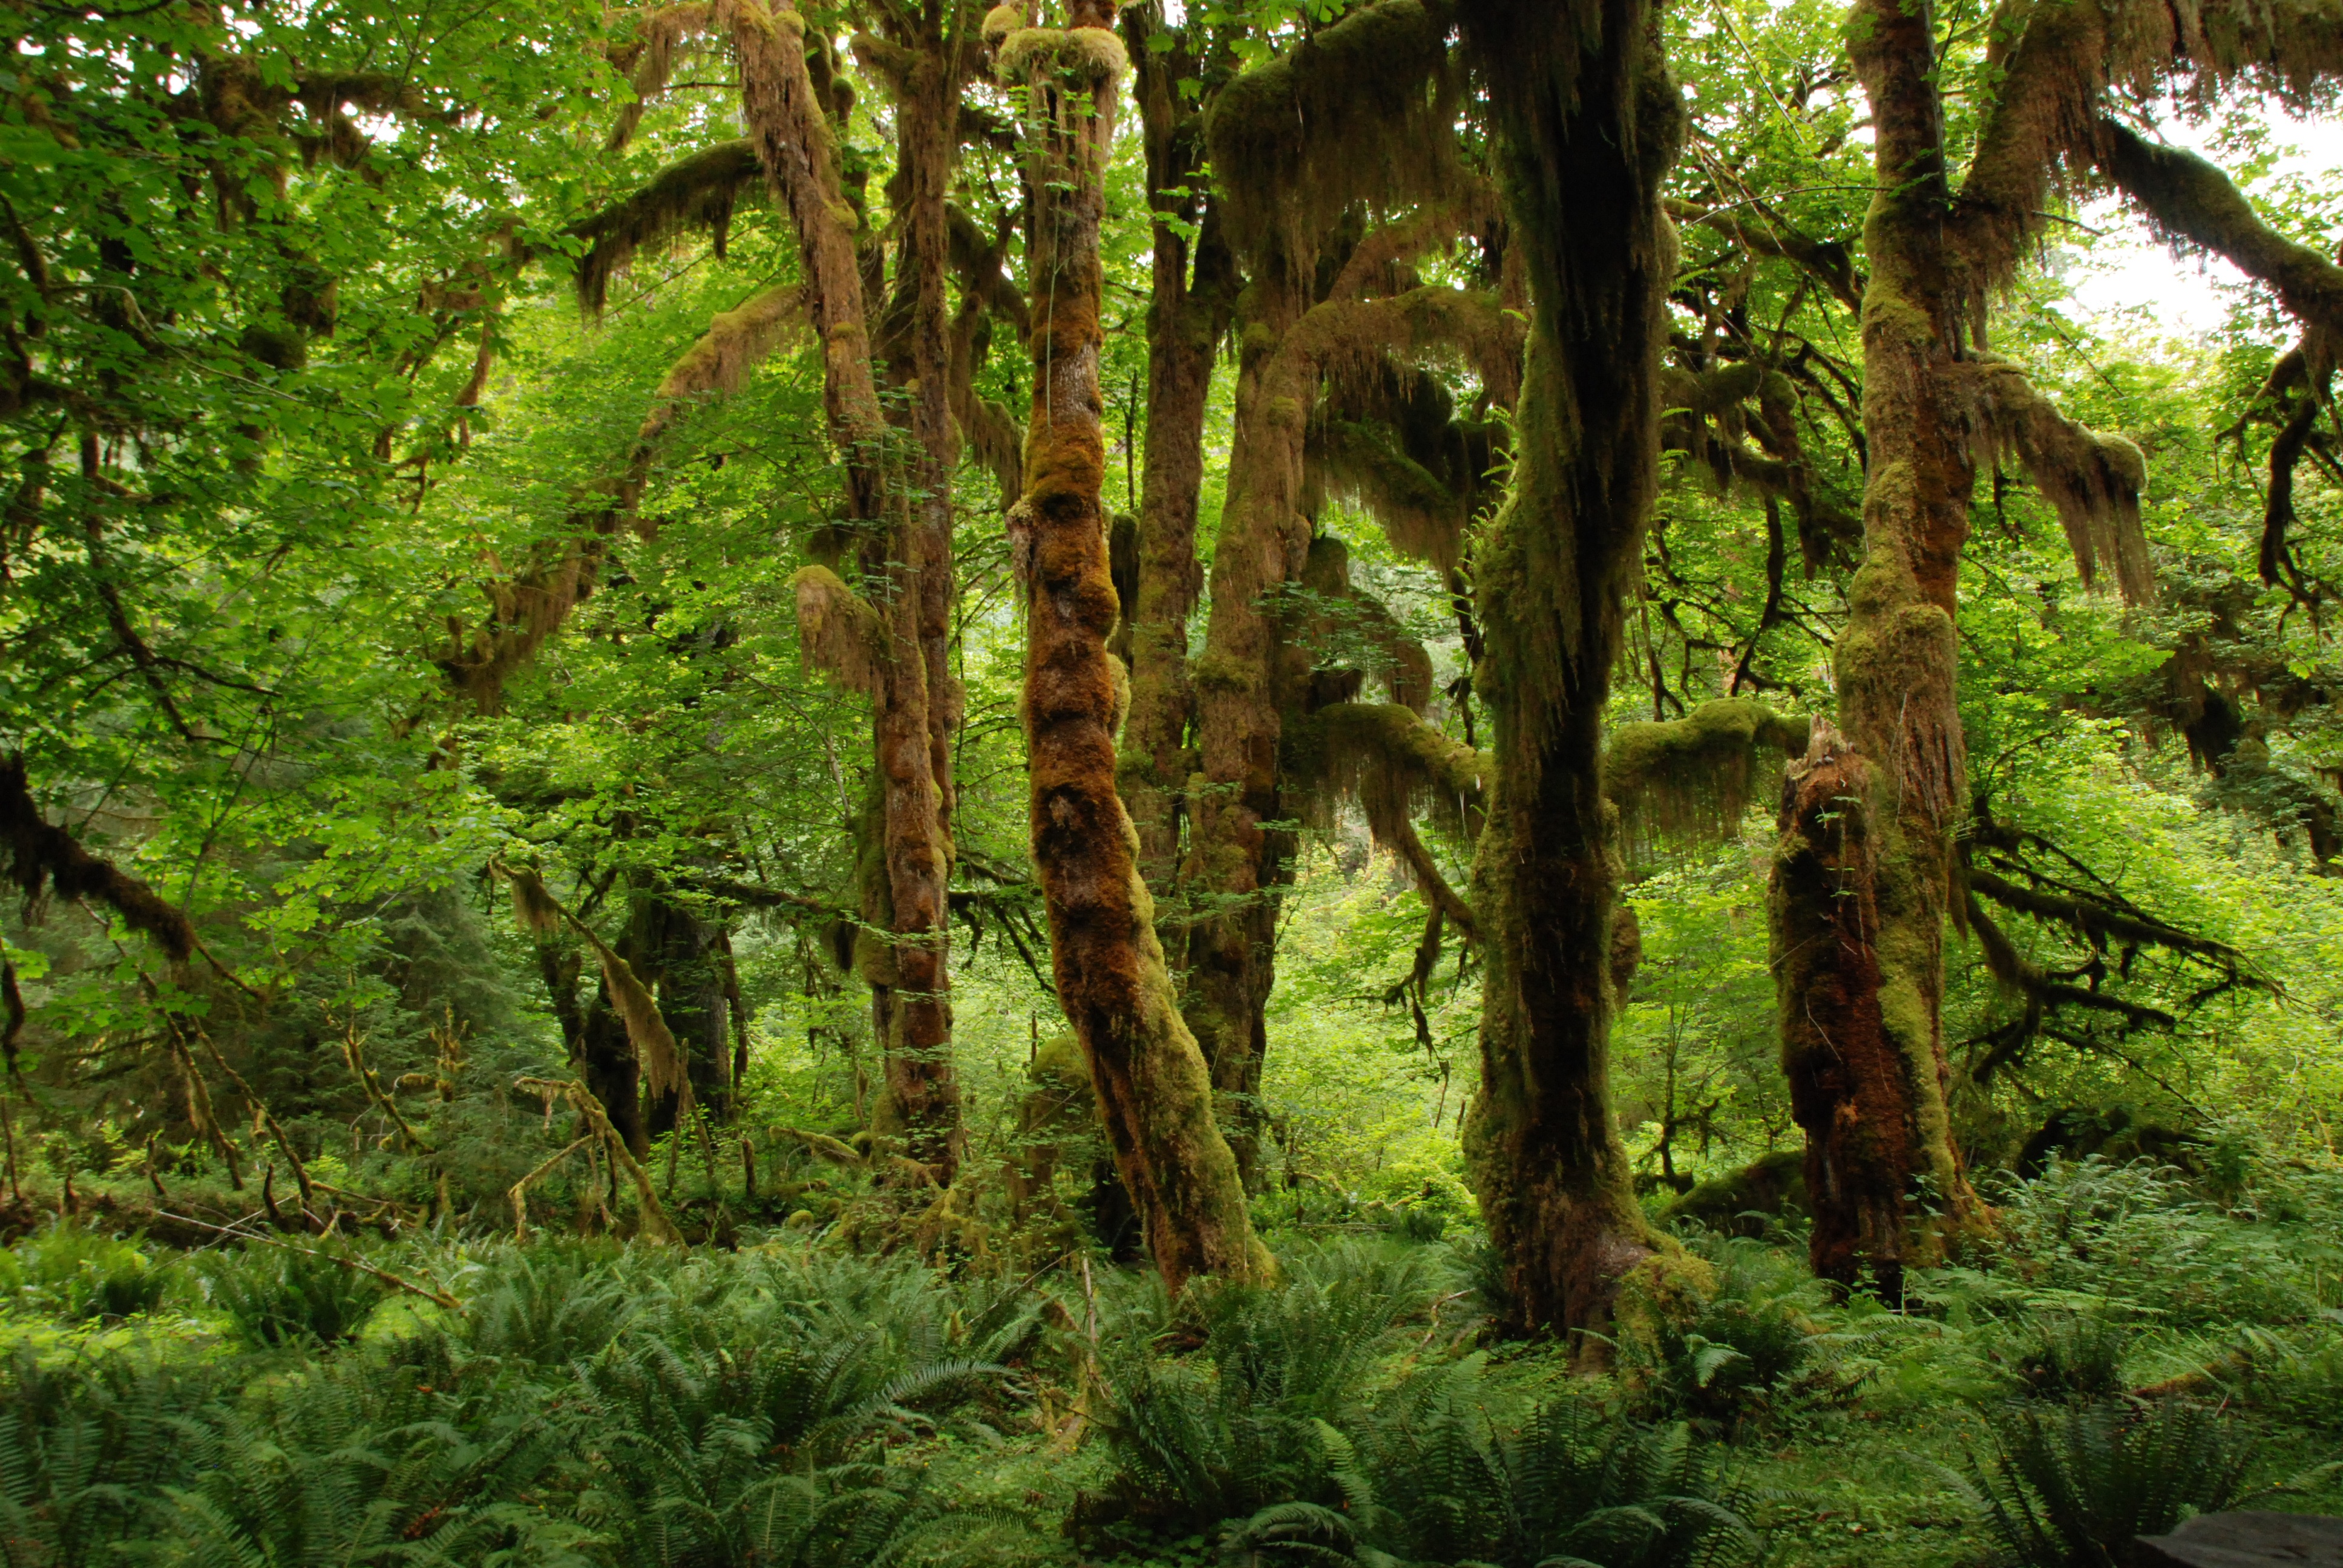
landscape, tree, nature, forest, wilderness, branch, plant, moss, green, jungle, botany, trees, vegetation, rainforest, deciduous, grove, woodland, habitat, ecosystem, biome, old growth forest, natural environment, woody plant, temperate broadleaf and mixed forest, temperate coniferous forest, land plant